Philippine Independent Church

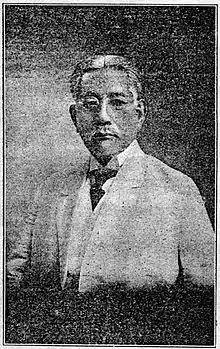
Pascual H. Poblete

The St. Andrew's Theological Seminary (SATS) in Quezon City is run by the Episcopal Church in the Philippines, serving both its church and the Iglesia Filipina Independiente.